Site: brandenburg
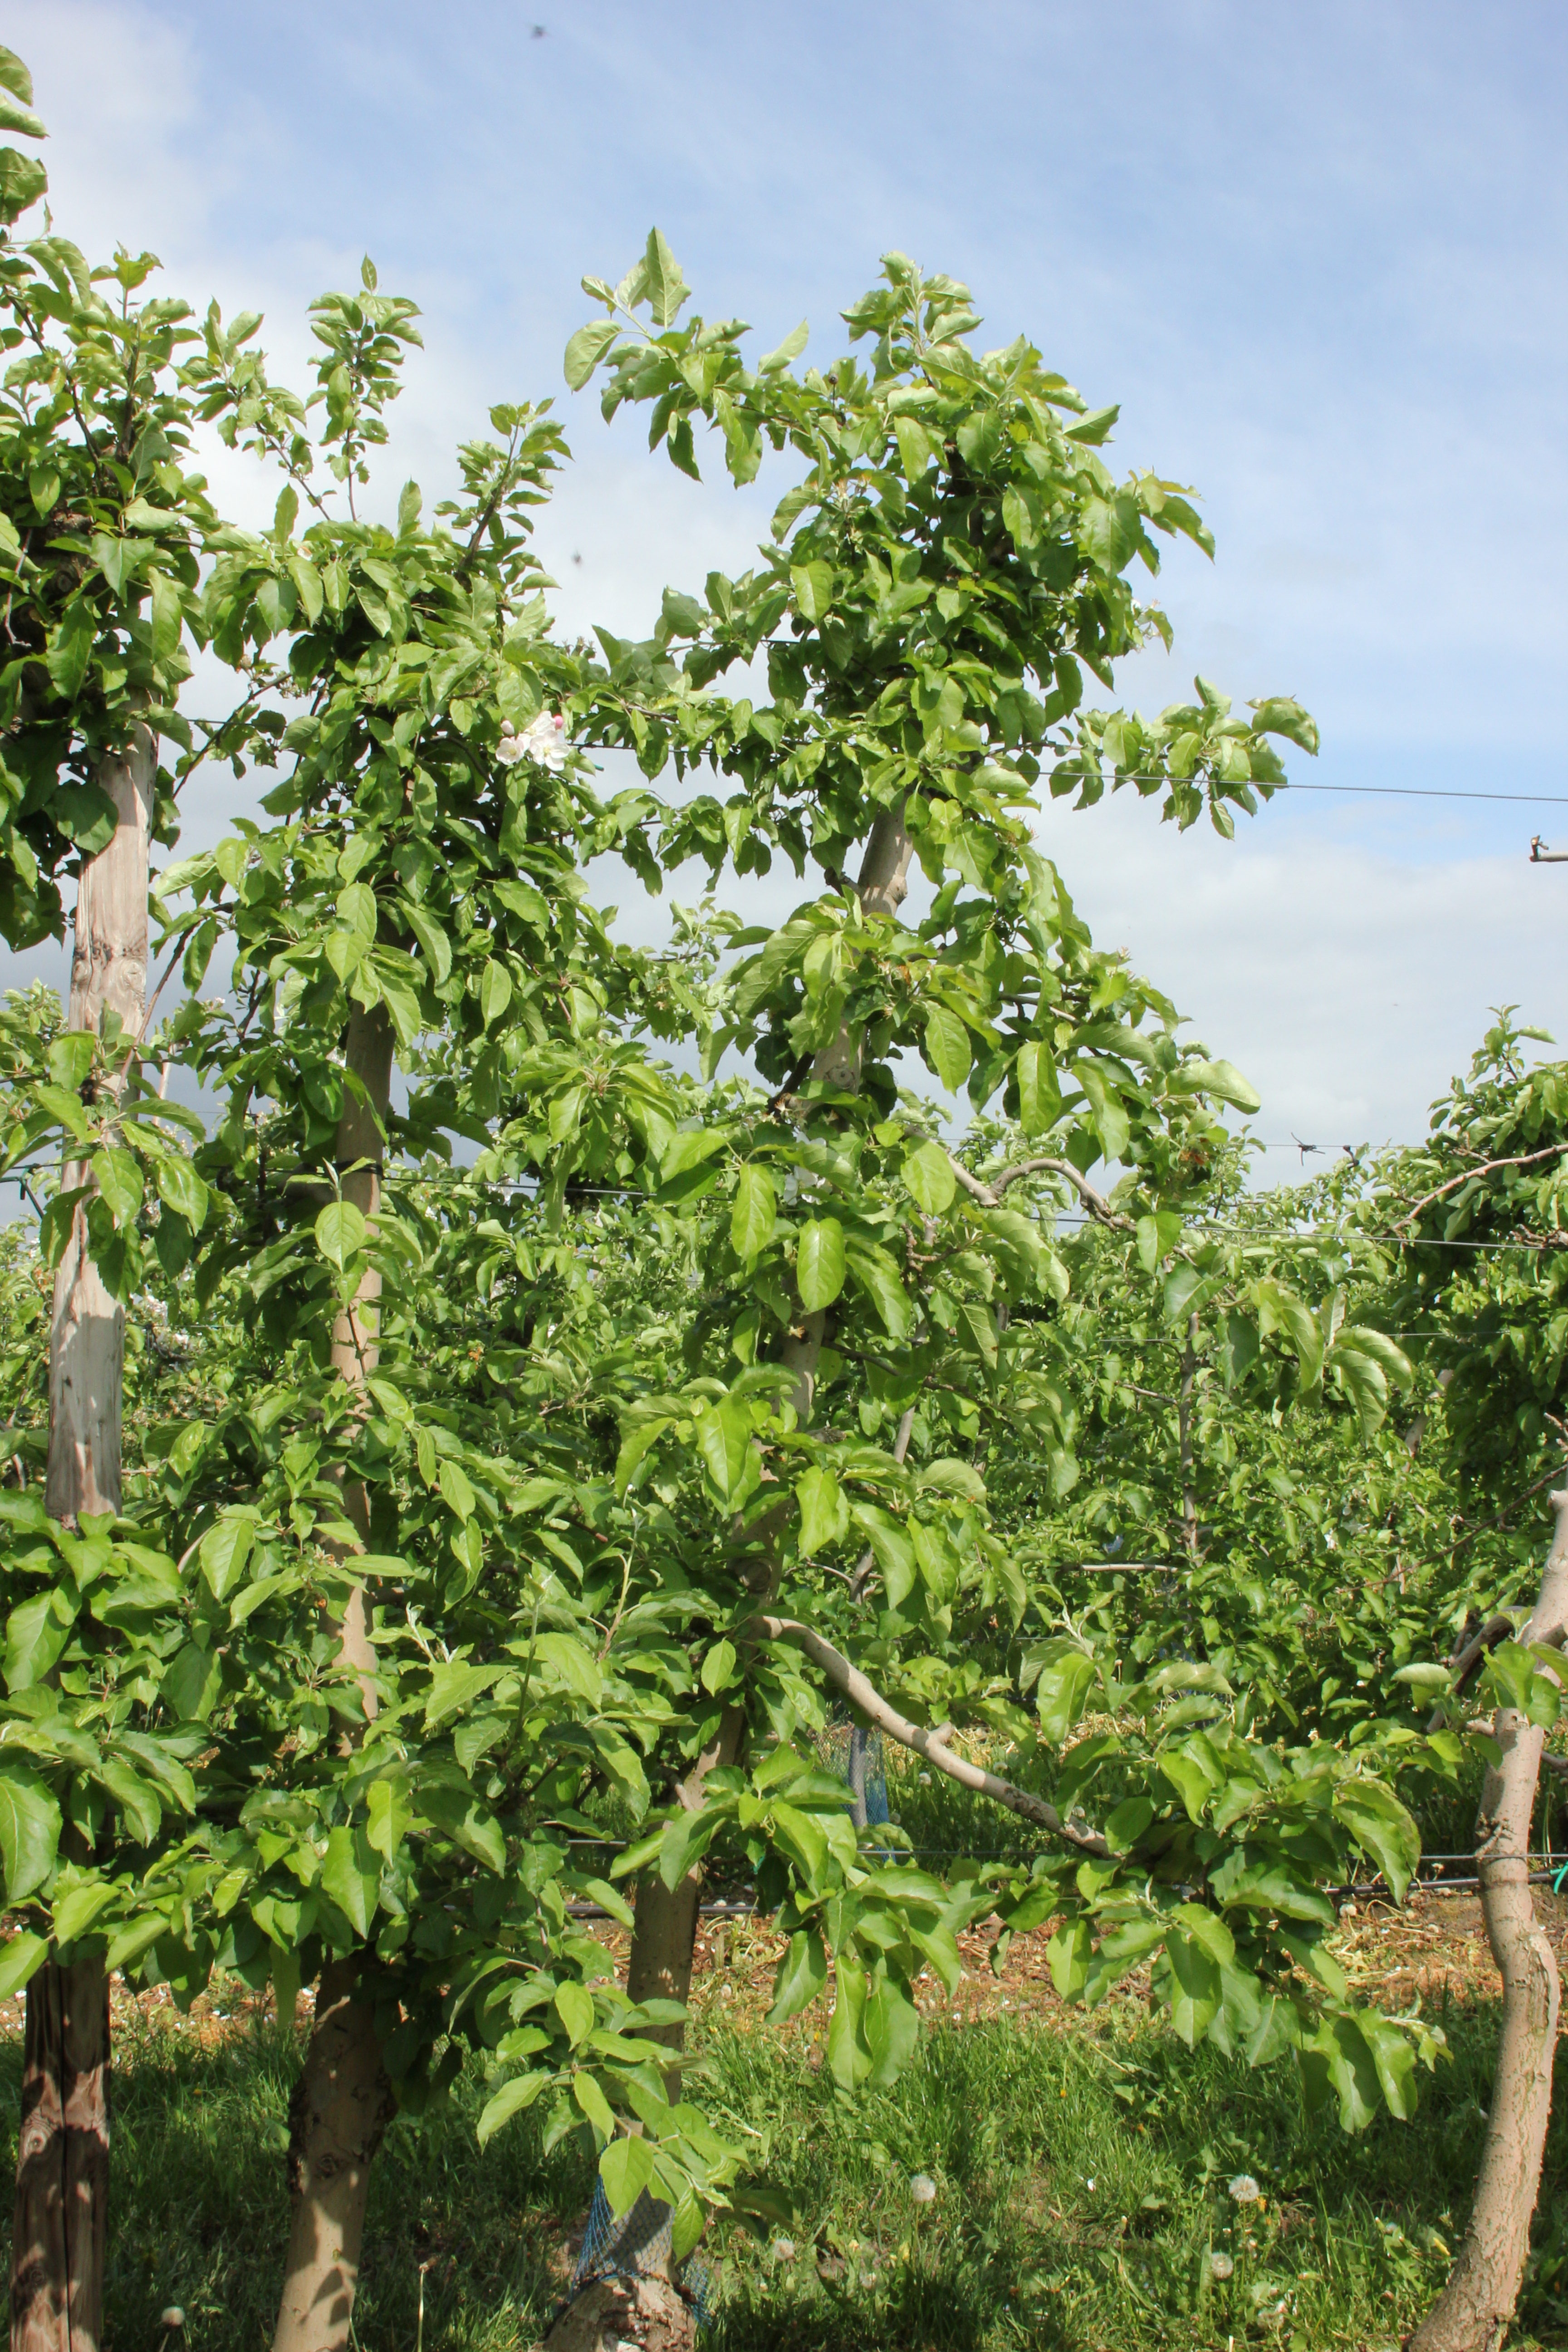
Growth stage (BBCH 67): Flowering